Adirondack Phantoms

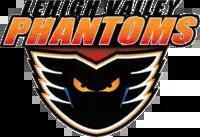
The franchise's current logo, since relocating to Lehigh Valley, Pennsylvania

On December 4, 2009, the Phantoms returned to Philadelphia to play a home game. The Phantoms lost 2–1 in overtime to the Norfolk Admirals at the Wachovia Center. The Phantoms played in Philadelphia again on January 21, 2011, against the Wilkes-Barre/Scranton Penguins at the Wells Fargo Center. The Phantoms won by a score of 4–2. The Phantoms returned to Philadelphia a third time on January 6, 2012, where they took part in the third annual AHL Outdoor Classic. They hosted the Hershey Bears at Citizens Bank Park, four days after the ballpark hosted the Flyers and New York Rangers in the NHL Winter Classic. This was the third outdoor AHL game, but the first to include the Phantoms who won 4–3 in overtime. It also marked the first time an outdoor AHL game was included in the Winter Classic festivities.